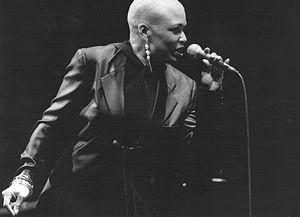
Dee Dee Bridgewater - Edition 1996
Le festival Jazz en Touraine est une manifestation musicale, spécialisée dans le jazz, qui a lieu tous les ans en septembre à Montlouis-sur-Loire.